Rickenbach, Thurgau

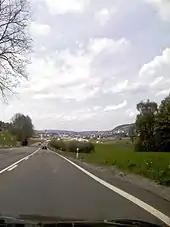
Rickenbach

Rickenbach has a population of . , 31.4% of the population are foreign nationals. Over the last 10 years (1997–2007) the population has changed at a rate of %. Most of the population speaks German (80.3%), with Albanian being second most common ( 6.2%) and Italian being third ( 5.7%).